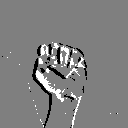
ASL letter: s